Sandra Scott (pilot)

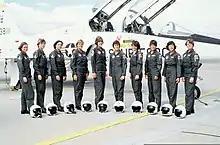
First ten USAF female pilots. Scott is 6th from left in the white turtle neck.

Scott entered Oregon State University in 1969. In 1970, she joined the Air Force Reserve Officer Training Corps, (AFROTC). After commissioning she trained at Tyndall Air Force Base, Florida as a weapons controller. She then served in Tactical Air Command (TAC) at Bergstrom AFB, Texas. Her next assignment was King Salmon Long Range Radar Station, AK.